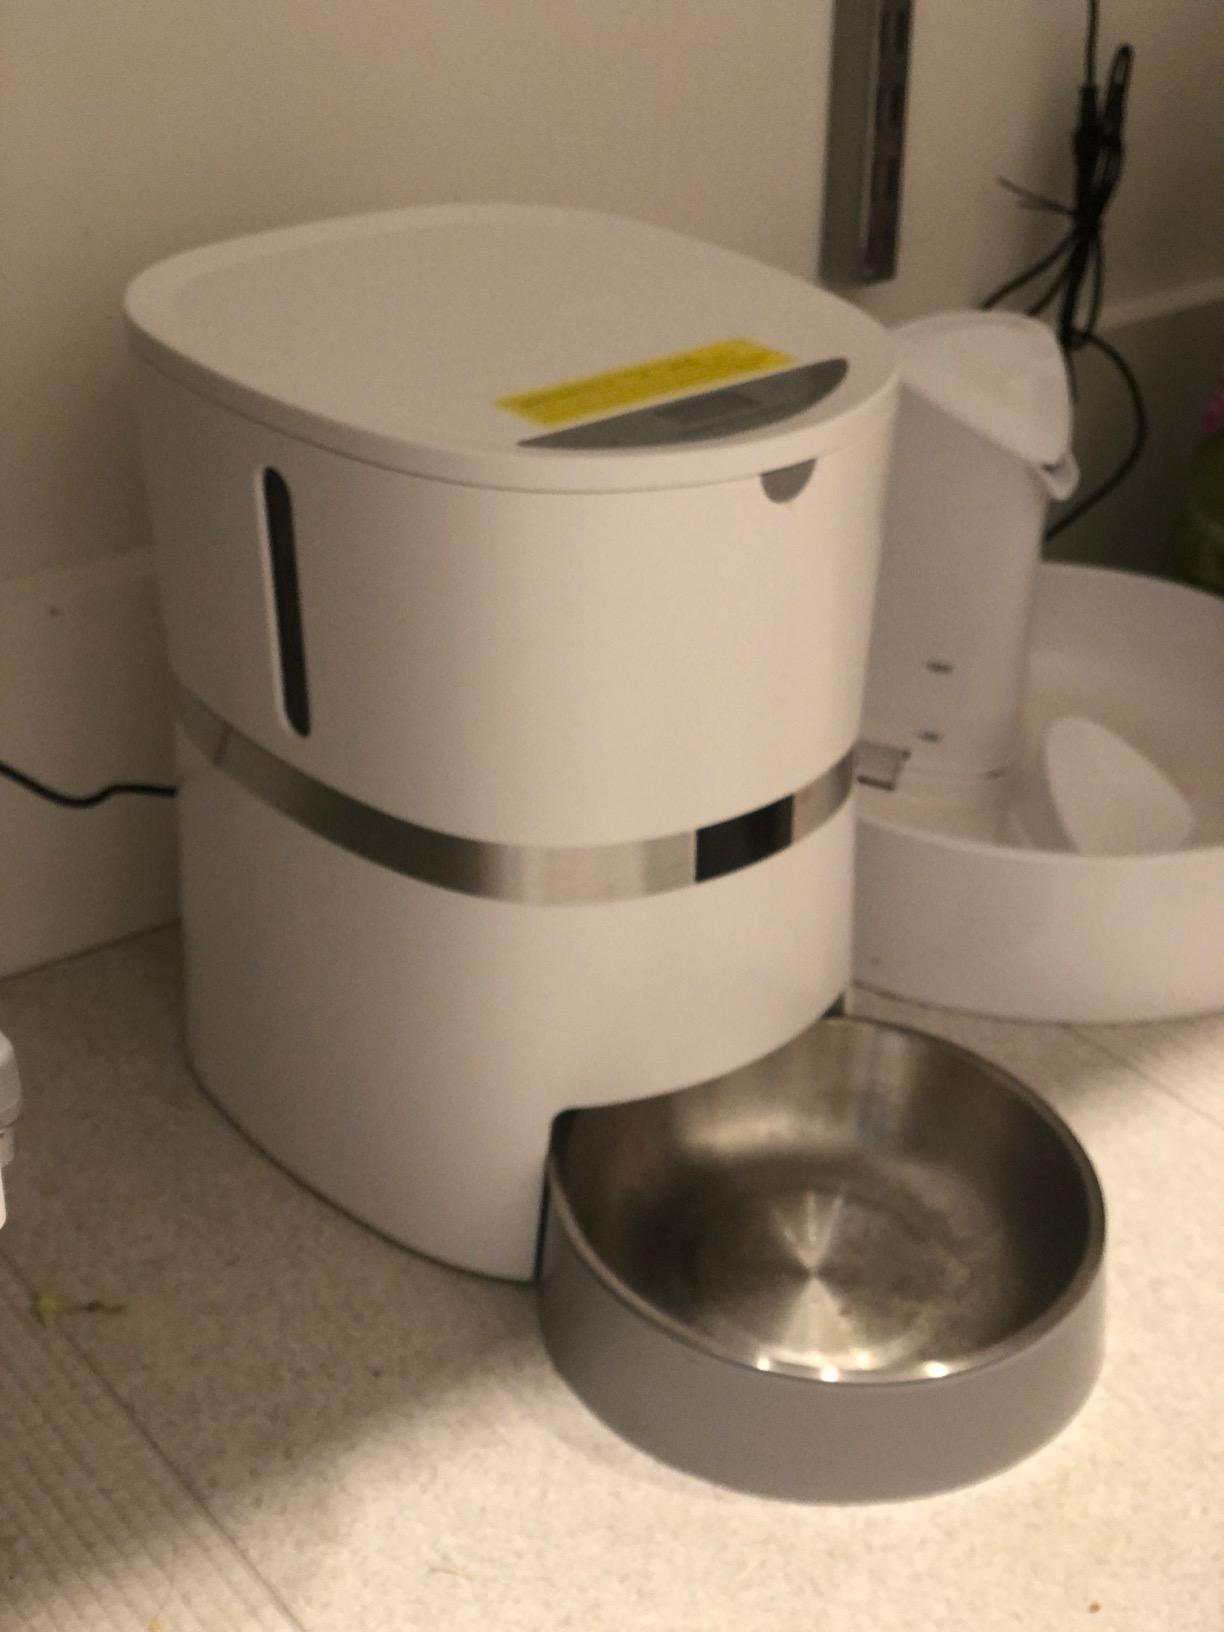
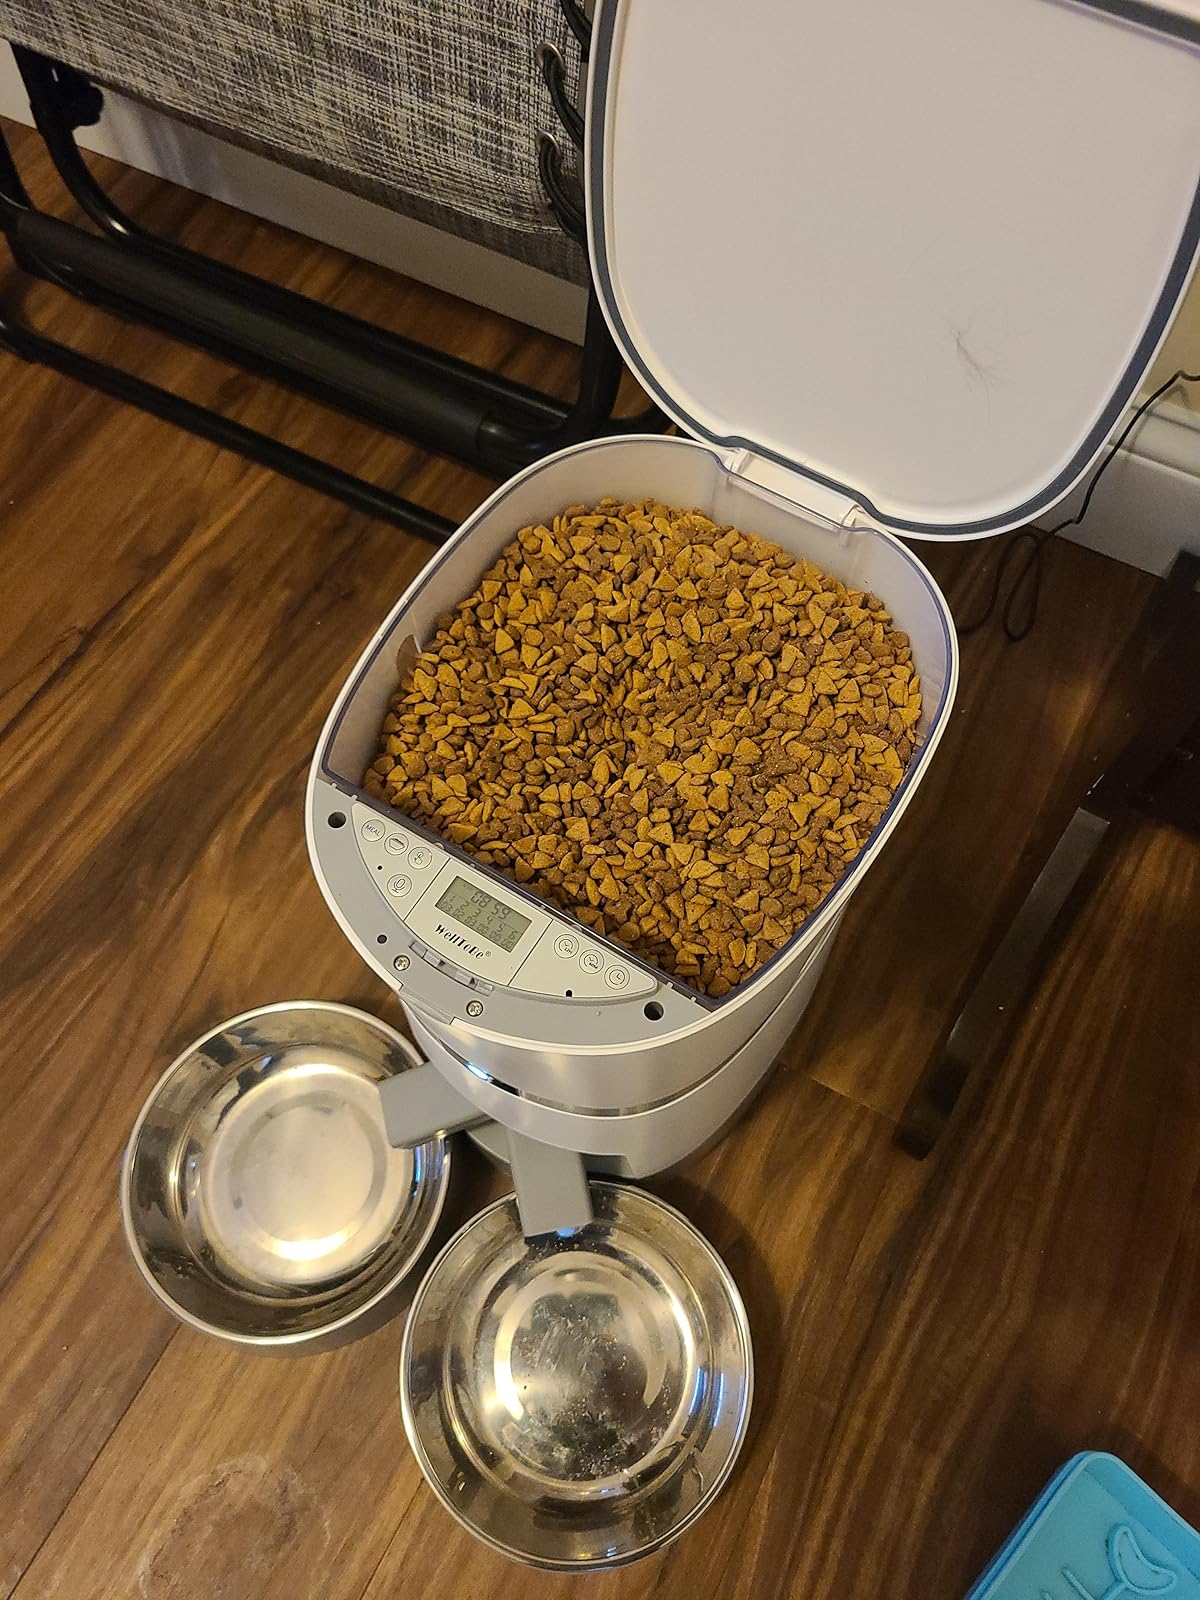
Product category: items_feeder
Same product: no